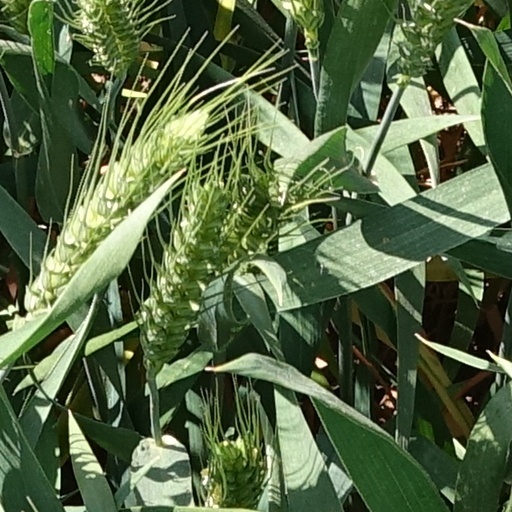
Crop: wheat